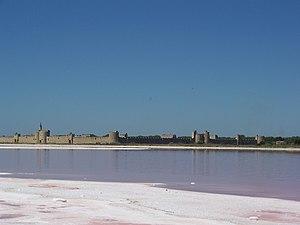
Vue de la ville depuis les salins
Aigues-Mortes, en occitan Aigas-Mòrtas, en provençal Aigua Morta, est une commune française située dans la pointe sud du département du Gard, en région Occitanie.